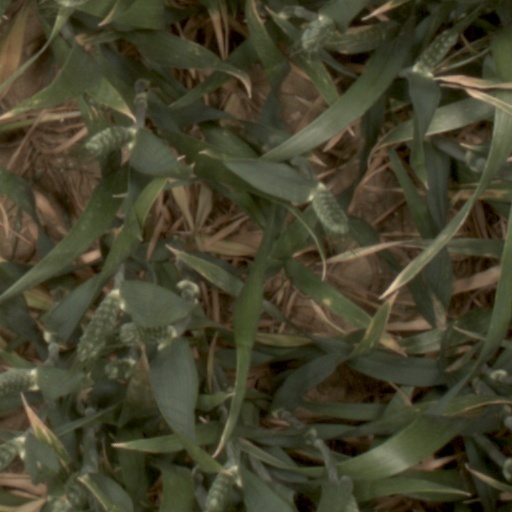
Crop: wheat